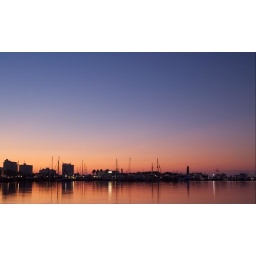
Early morning view of boats and buildings at Marina Jack. Photo taken at Marina Jack in Sarasota, FL.